Union County, New Jersey

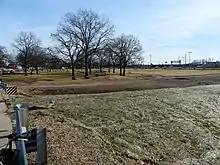
Mattano Park

County parks are maintained and operated by the Union County Department of Parks and Recreation, the successor agency to the Union County Park Commission.